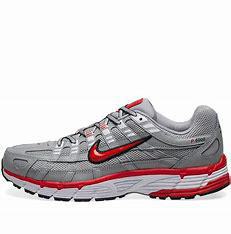
Brand: Nike
Model: P 6000